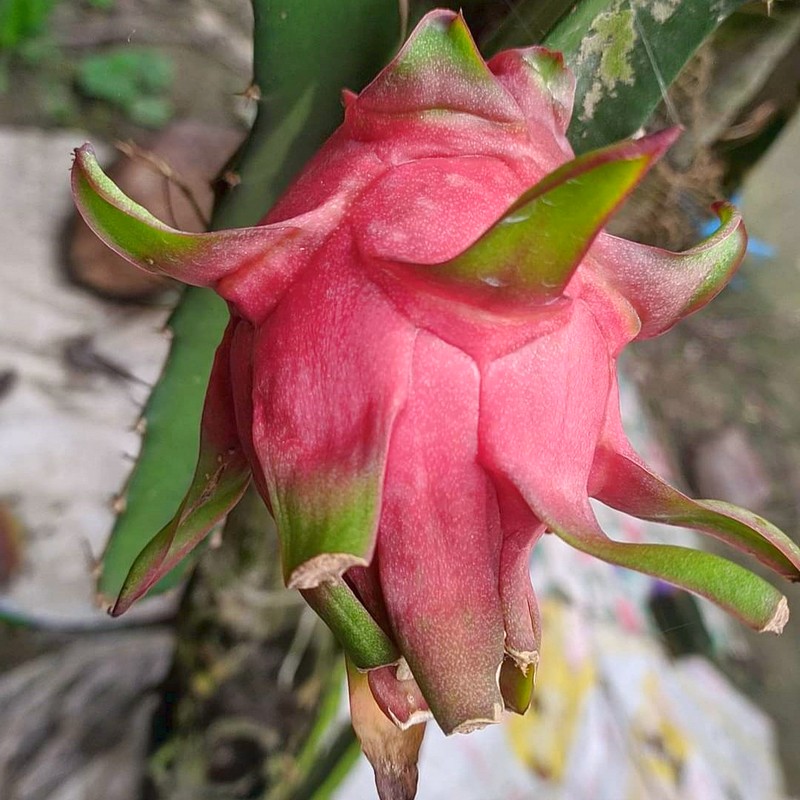
Label: Mature Dragon Fruit